Vinod Prakash Sharma

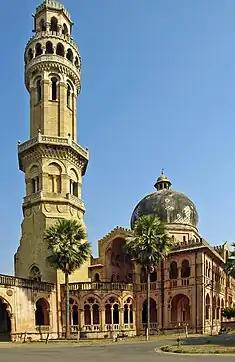
Muir Central College, Allahabad University

Vinod Prakash Sharma was born on 6 April 1938 in Prayagraj, in Uttar Pradesh, India. After early education locally, he joined Allahabad University from where he secured MSc in 1960 and DPhil in 1964. In 1965, he left to South Bend, Indiana, USA and joined the University of Notre Dame as a post doctoral research associate, but later, shifted to Purdue University, USA. Sharma returned to India in 1968 and joined Allahabad University, again, to complete his DSc which he promptly did in 1979.